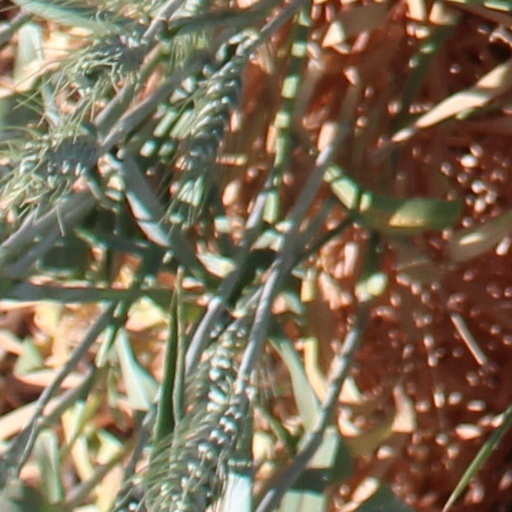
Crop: wheat